À la vie à l'amor

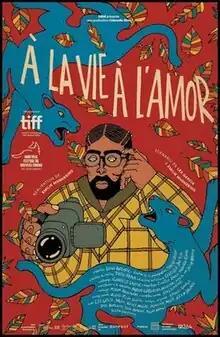
Film poster

À la vie à l'amor is a 2022 Canadian short drama film, directed by Émilie Mannering. Featuring dialogue in English, French and Spanish, the film stars Lex Garcia as Cesar, a man who is emotionally numb from a difficult breakup; for his 30th birthday, he asks his friends and family to let him record their testimonies about the meaning and value of love.